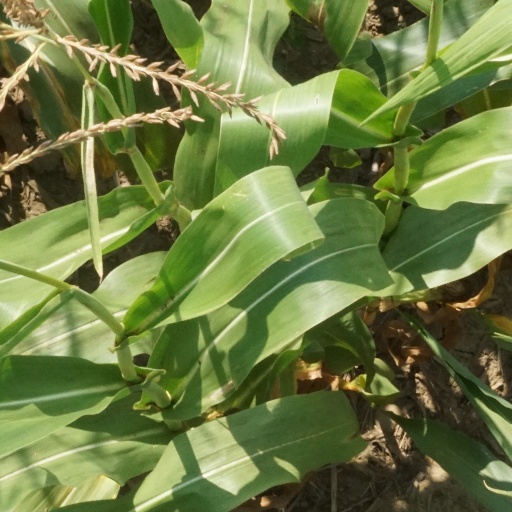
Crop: maize; corn